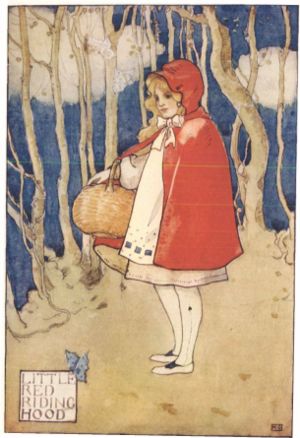
Den lille Rødhætte
Rødhætte, illustration fra 1927.
Den lille Rødhætte er et europæisk folkeeventyr med usikker oprindelse. I Tyskland, Sverige og Danmark er brødrene Grimms version mest kendt; men den tidligste trykte version af eventyret fra 1697 er på fransk og skrevet af Charles Perrault, som også var den, der udstyrede pigen med en rød hætte. Ifølge professor Jack Zipes’ samling af Rødhætte-historier fra 1993, The Trials and Tribulations of Little Red Riding Hood, findes der 147 trykte versioner af eventyret. De stammer fra ulige verdensdele og spænder fra det religiøse til det humoristiske.